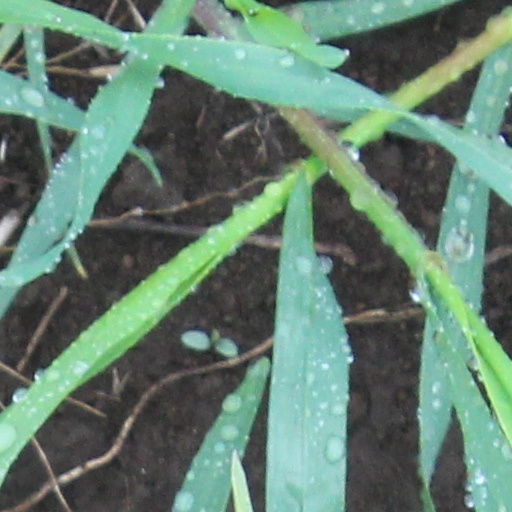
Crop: wheat